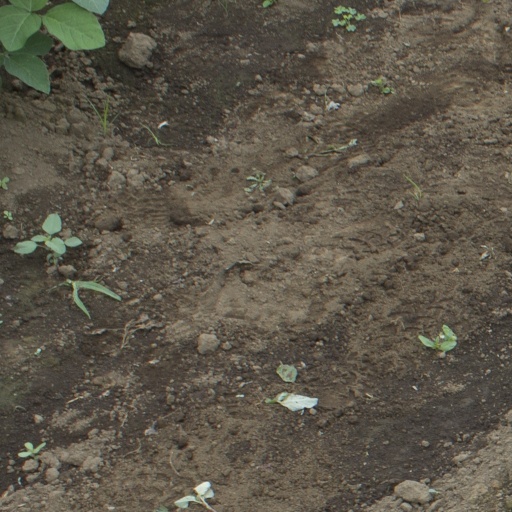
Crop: soybean